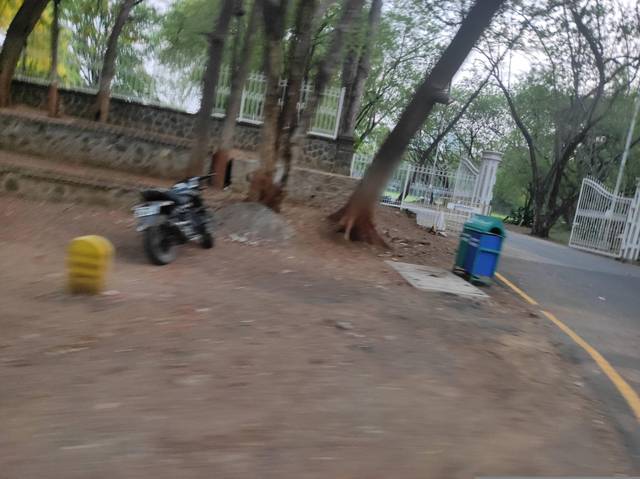
Region: India
Coordinates: 18.554, 73.824